Klara Lindh

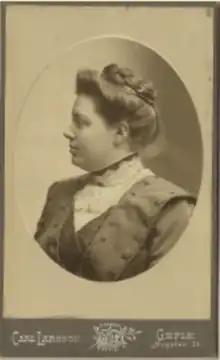
Klara Lindh

Klara Augusta Bernhardina Lindh (21 February 1877– 8 March 1914) was a Swedish suffragist. She coordinated the publication of a series of articles written by women interested in women's suffrage under the auspices of the National Association for Women's Suffrage (LKPR) in which she was a member of the central board. She also wrote a number of articles on the topic herself. As a result of her commitment, she became the driving force in the suffrage association in Gävle, a large city to the north of Stockholm. She died at the early age of 37 after undergoing an operation, five years before Swedish women obtained the right to vote.